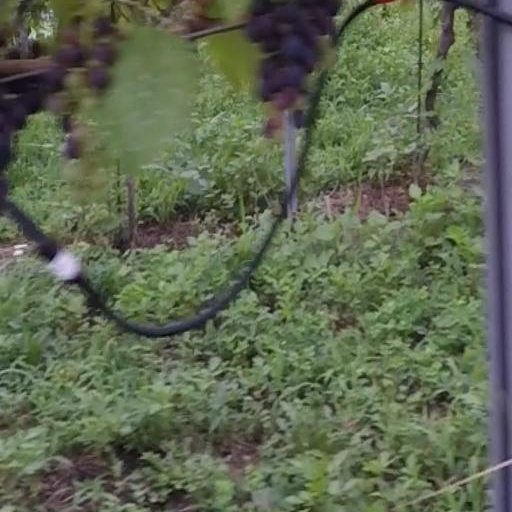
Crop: grape